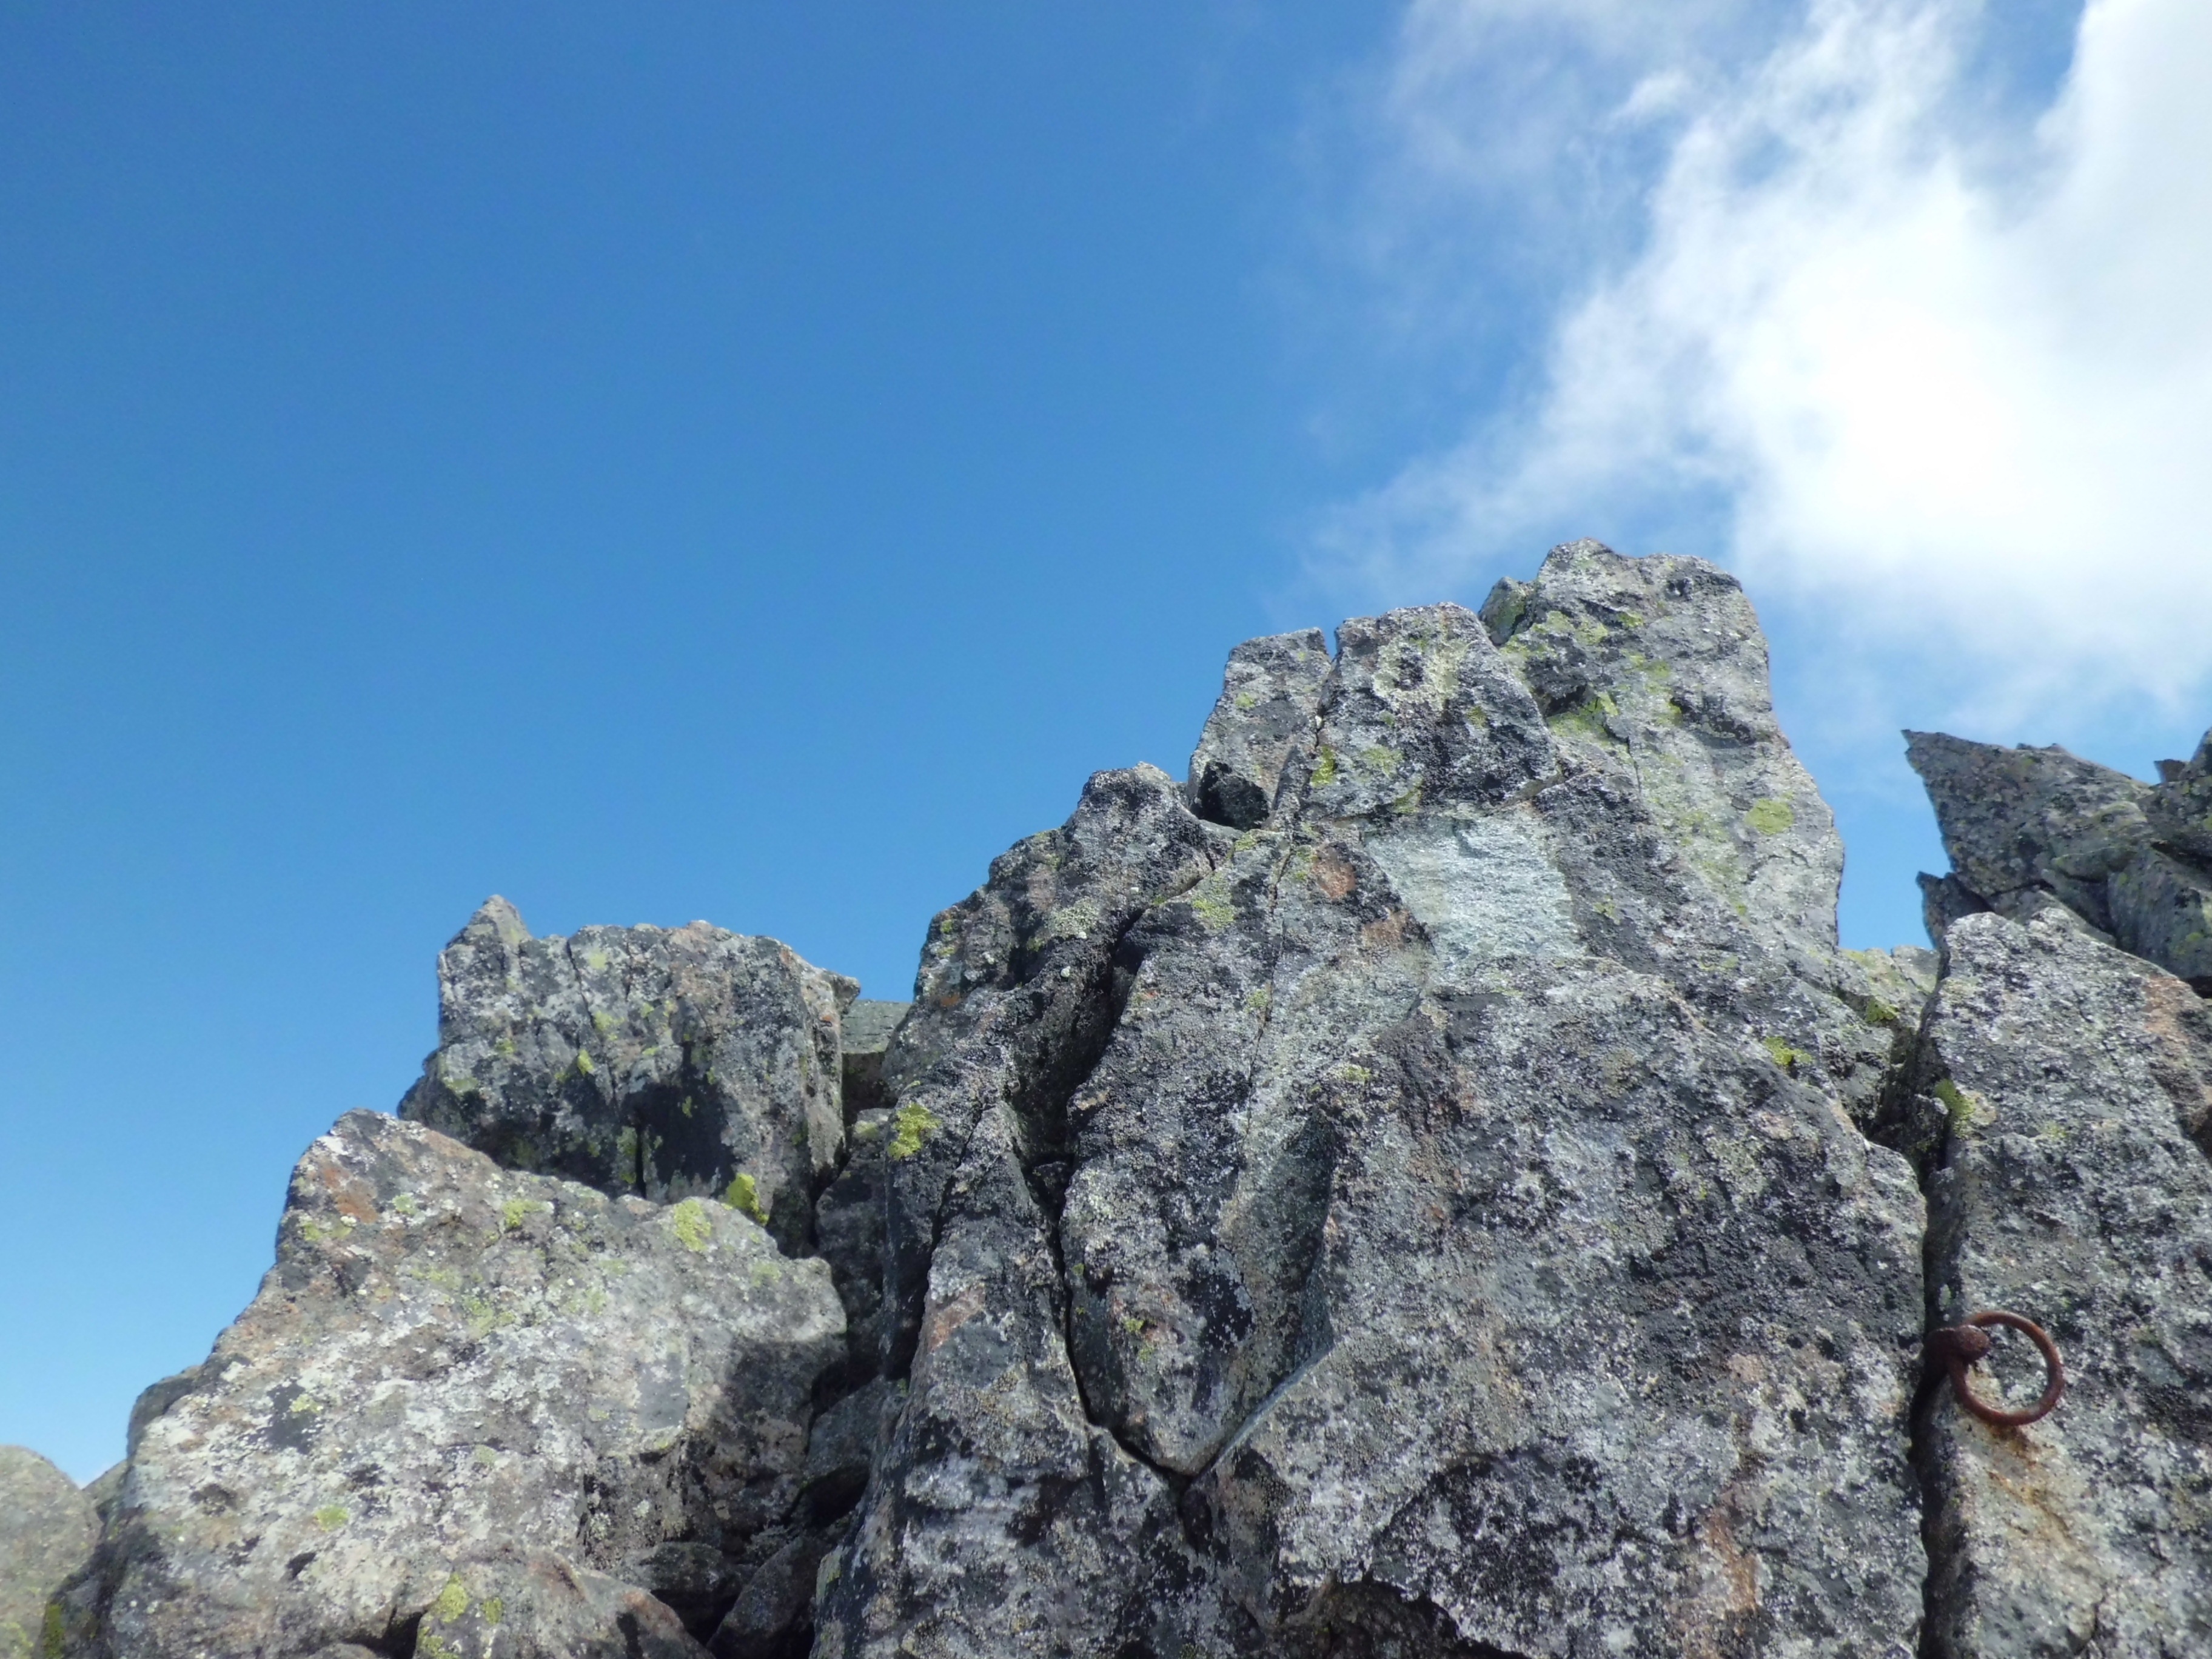
rock, mountain, sky, adventure, mountain range, formation, cliff, alpine, terrain, material, ridge, summit, mountaineering, geology, sports, plateau, landform, mountainous landforms, northern alps, takidani dome